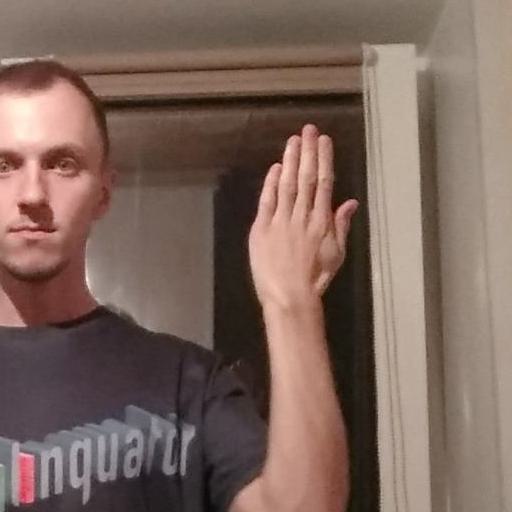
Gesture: stop_inverted